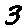
Label: 3